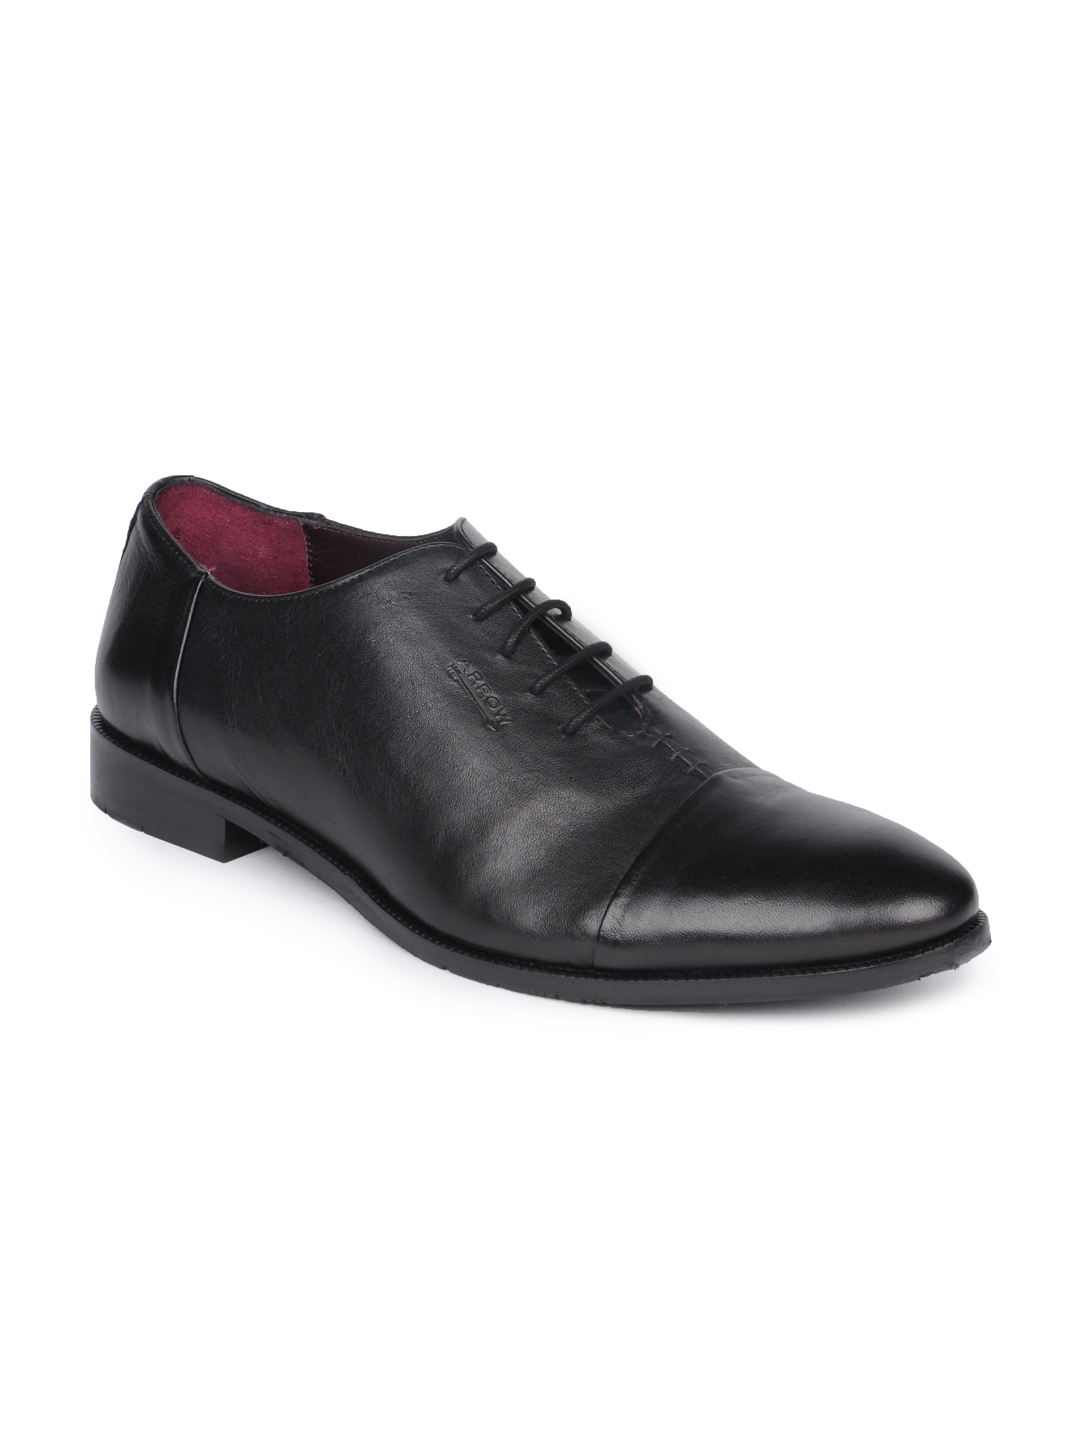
Arrow Men Black Formal Shoes
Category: Footwear / Shoes / Formal Shoes
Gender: Men
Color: Black
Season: Summer 2013
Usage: Formal